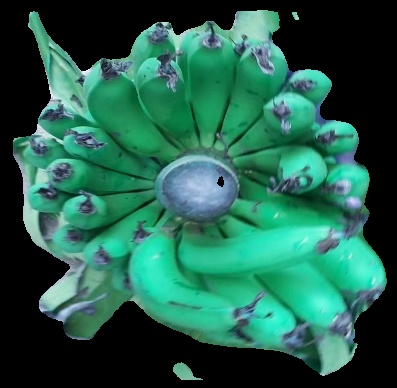
Variety: pachbale
Grade: grade2